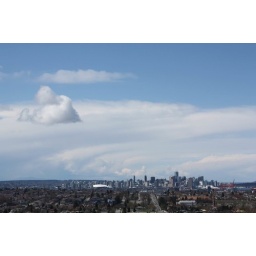
Clouds over Vancouver BC. Note the fluffy white dog jumping head first into cloud pool.